Maror

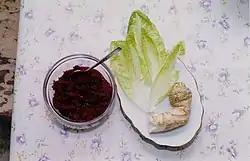
Grated horseradish mixed with cooked beets (known as "chrein"), romaine lettuce, and horseradish root, which should be freshly grated

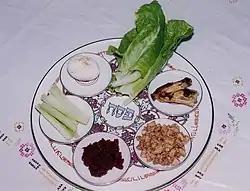
Passover Seder plate, "maror" on the lowest plate

Maror ( "mārōr") are the bitter herbs eaten at the Passover Seder in keeping with the biblical commandment "with bitter herbs they shall eat it." (Exodus 12:8). The Maror is one of the symbolic foods placed on the Passover Seder plate.